Paul Joseph Kelly Jr.

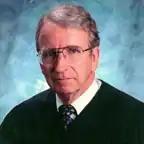

Paul Joseph Kelly Jr. (born December 6, 1940) is a senior United States circuit judge of the United States Court of Appeals for the Tenth Circuit. His chambers are in Santa Fe, New Mexico.